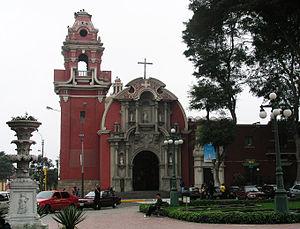
Le district de Barranco est l’un des 43 districts de la province de Lima, capitale du Pérou. Il est limité au nord par le district de Miraflores, à l’ouest par l’Océan Pacifique à l’est par le district de Santiago de Surco et au sud par le district de Chorrillos. Il est peuplé de 45 922 habitants pour une surface de 3,33 km².